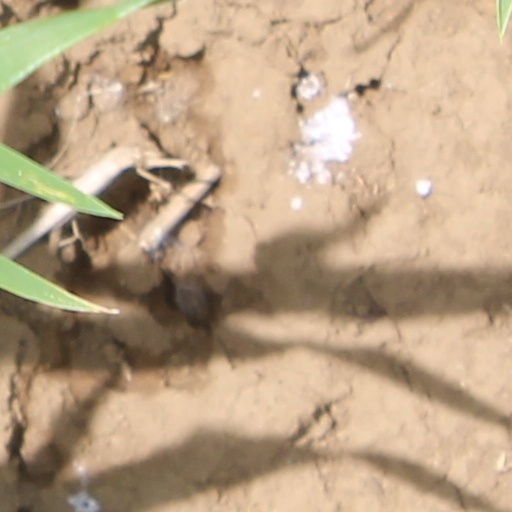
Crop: wheat